Armenian cuisine

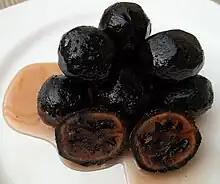
Walnut Murabba

Nazook is a rolled Armenian pastry made from flour, butter, sugar, sour cream, yeast, vanilla extract and eggs, with a filling (khoriz) made with sugar, flour, butter, and nuts, especially walnuts.